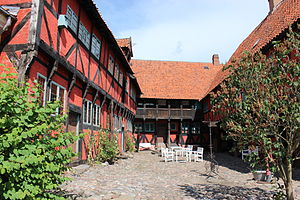
Borgmestergården (Nyborg) / Udstillinger
Baggården med smedjen.
Gårdspladsen i Borgmestergården i Nyborg
Borgmestergården er et kulturhistorisk museum i Nyborg, der er en del af Østfyns Museer. Indtil 1. januar 2009 var det en del af Nyborg Museum, der fusionerede med Kerteminde Museum.